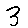
Label: 3